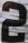
Number: 2